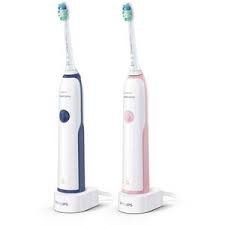
Waste category: trash